Michael Oldstone

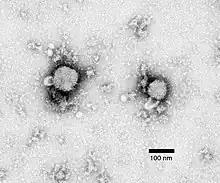
Negative-stained electron micrograph of lymphocytic choriomeningitis virus, the focus of much of Oldstone's research

Michael Beaureguard Alan Oldstone (February 9, 1932 – July 13, 2023) was an American virologist and immunologist known for his work on viral pathogenesis, a field of which he is considered one of the founders. He and his group originated several important concepts, including molecular mimicry, disease associated with immune complexes, and the idea that persistent viruses can alter cellular functioning in significant ways. His research focused on RNA viruses that infect animals, particularly lymphocytic choriomeningitis virus but also influenza virus, measles virus and others, often using mouse models of infection. Oldstone spent his entire research career at the Scripps Research Institute (1966–2019). In addition to his academic writing, he published the general-audience book, "Viruses, Plagues, and History" (1998).